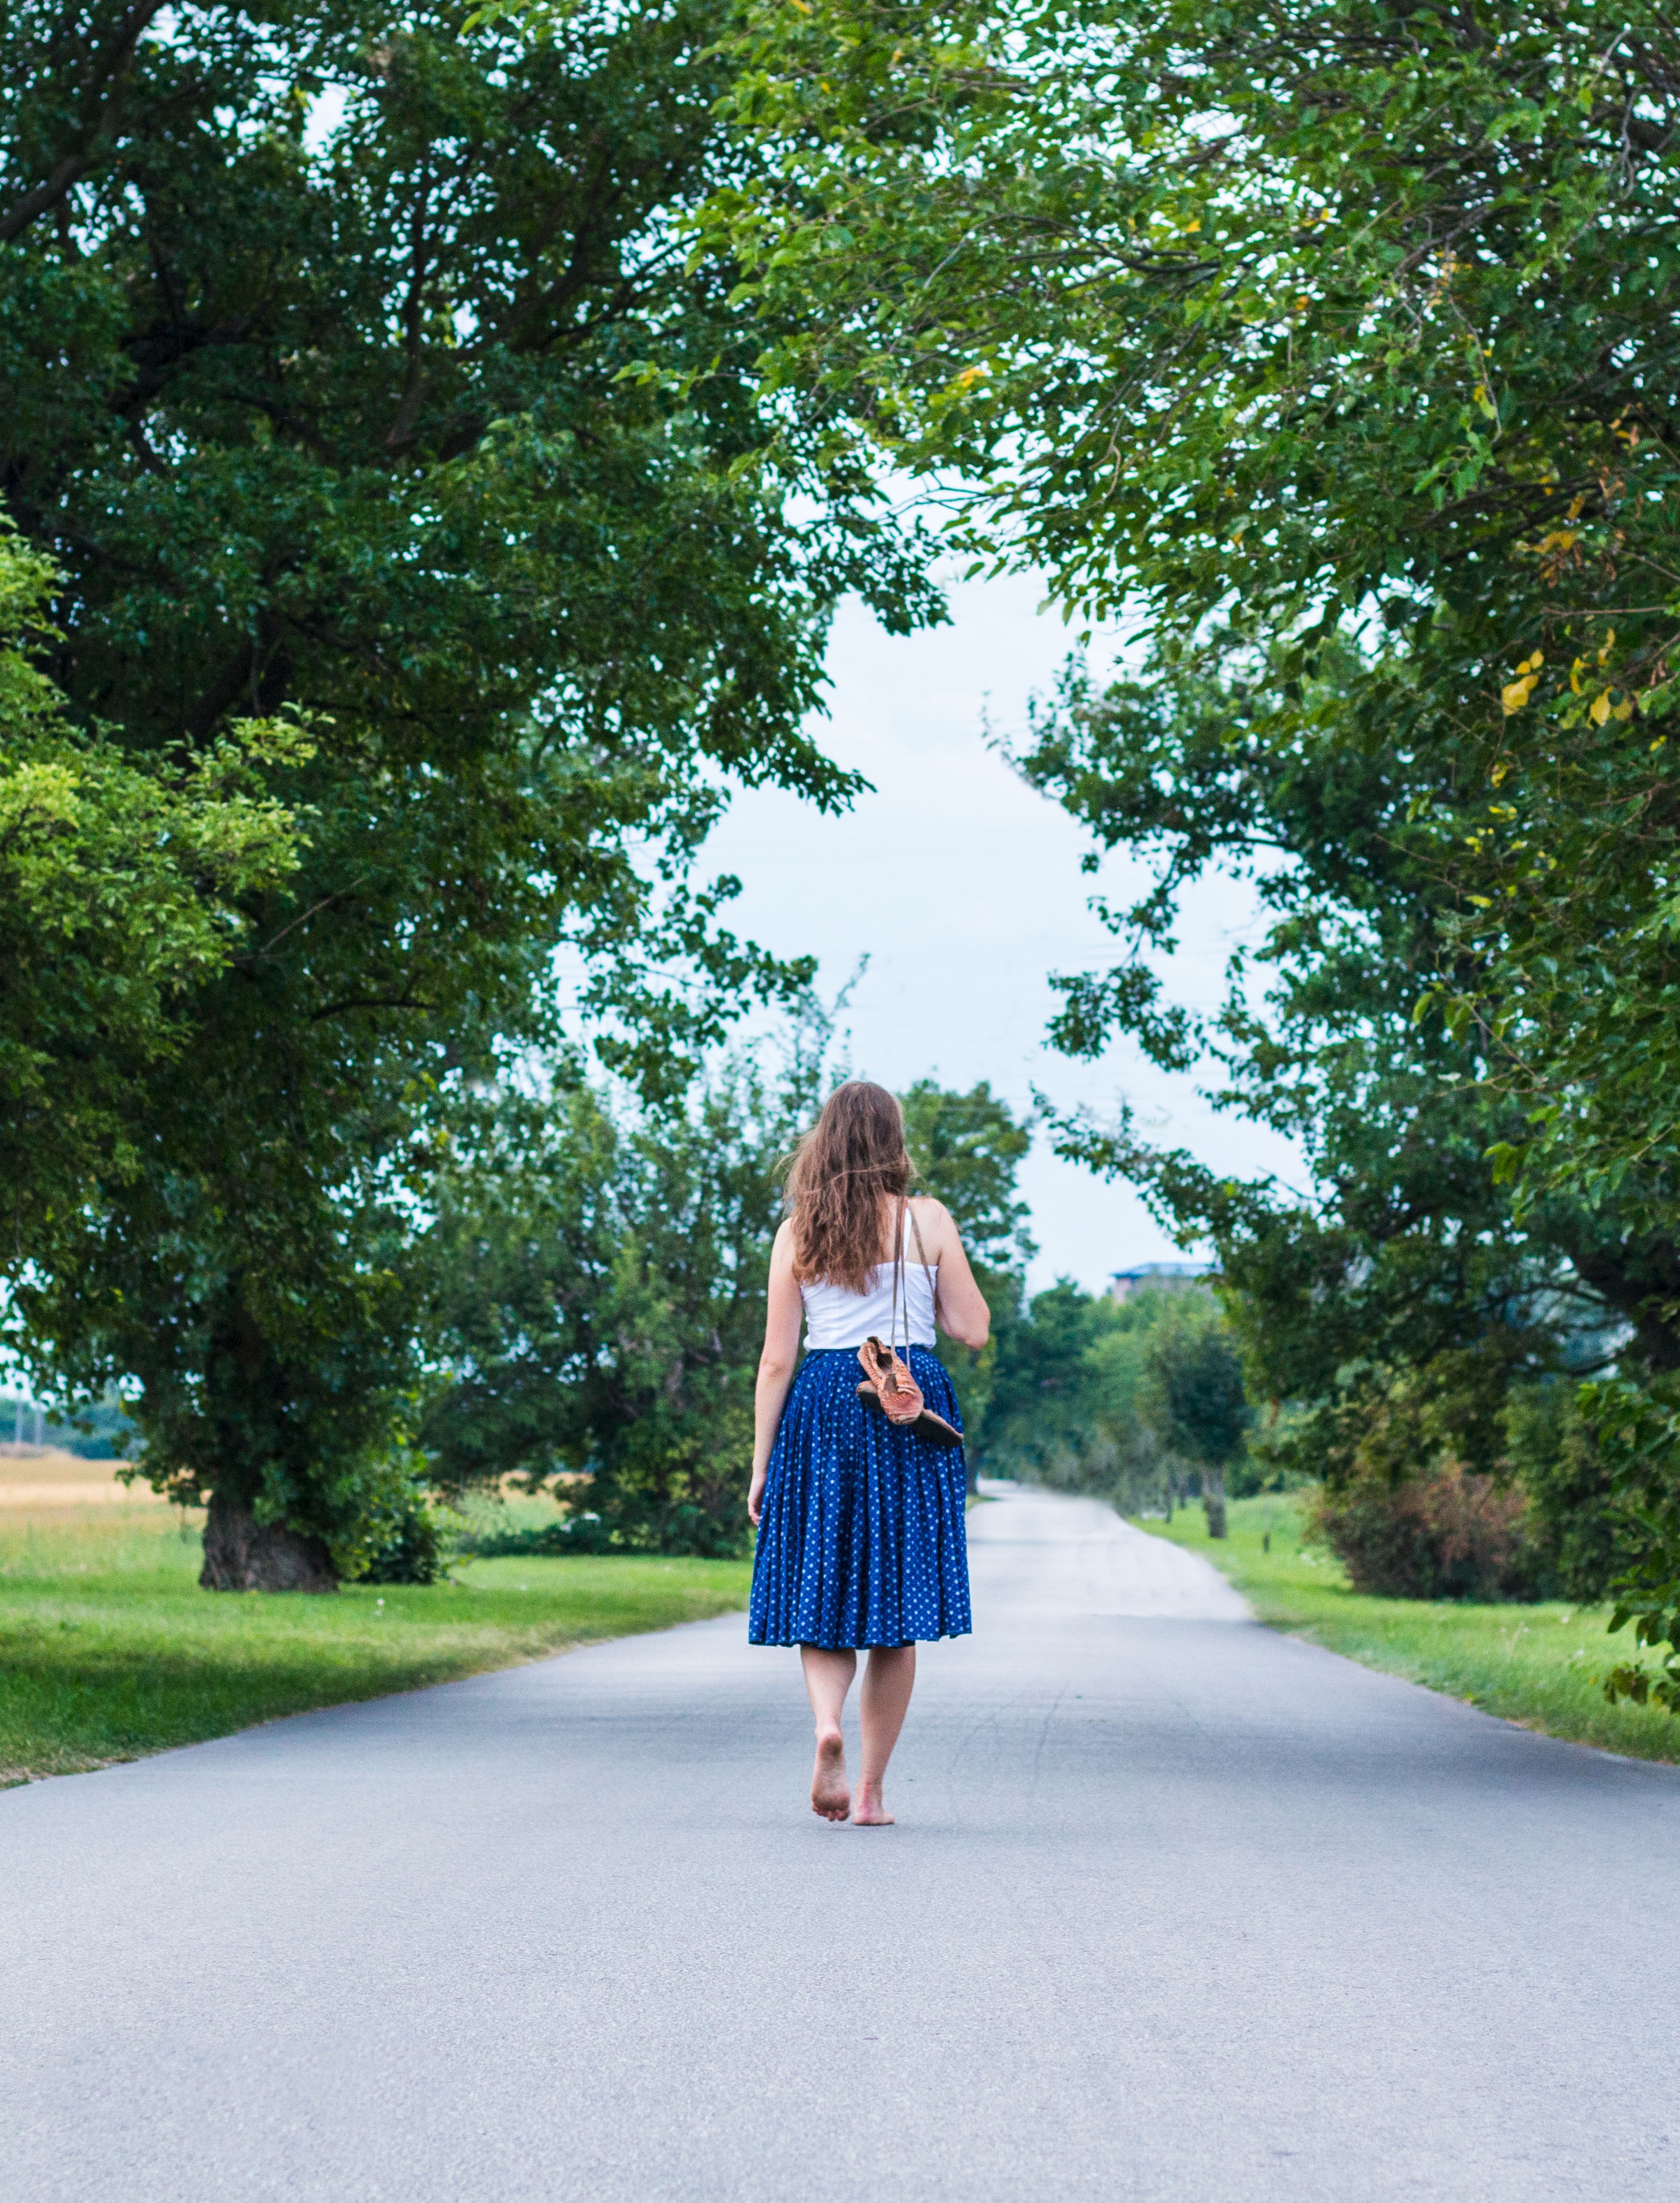
path, country, spring, green, autumn, fashion, clothing, season, dancer, dress, photograph, folklore, slovakia